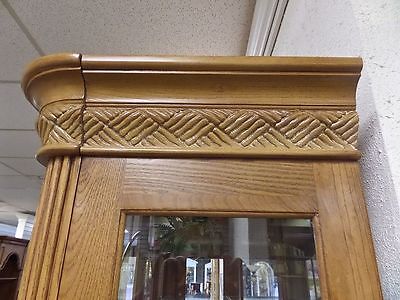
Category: cabinet